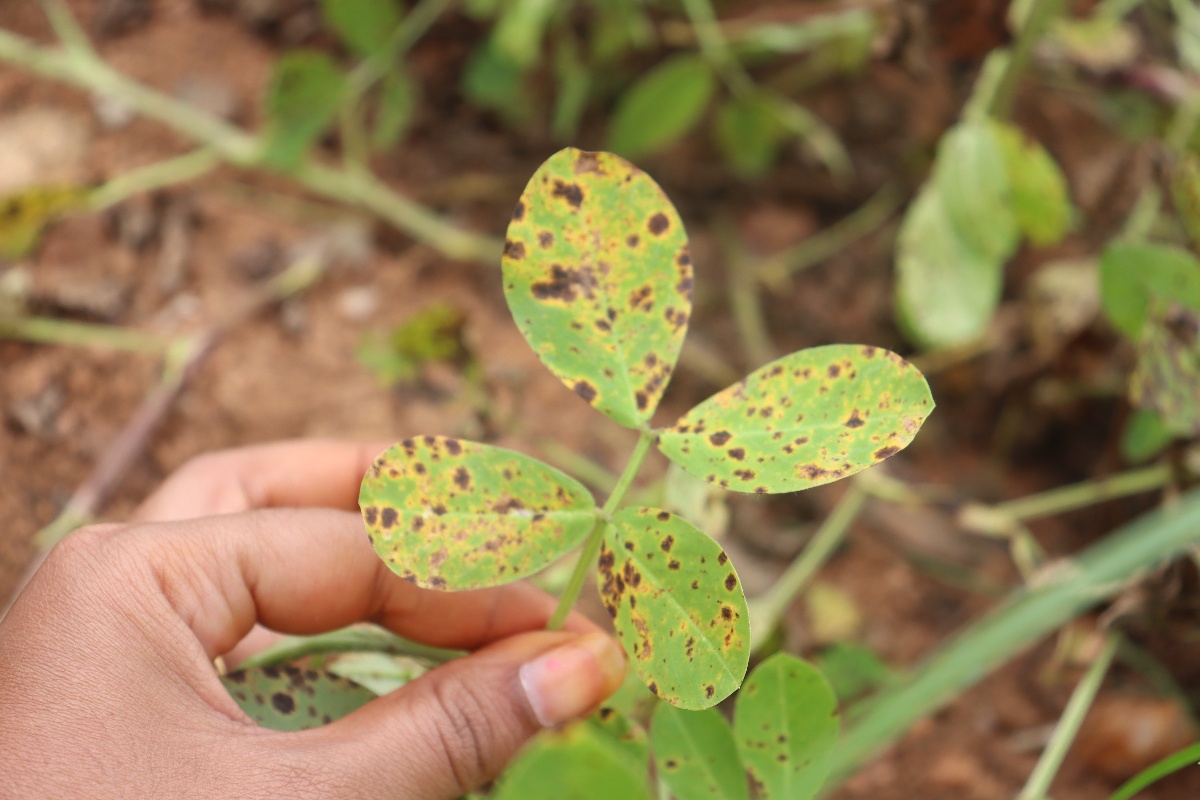
Label: late leaf spot